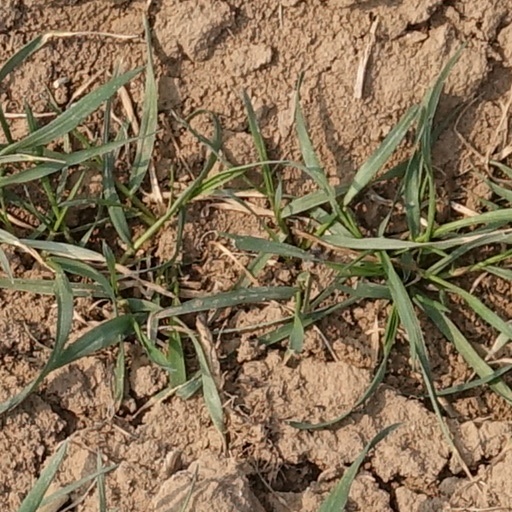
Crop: wheat